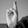
ASL letter: R